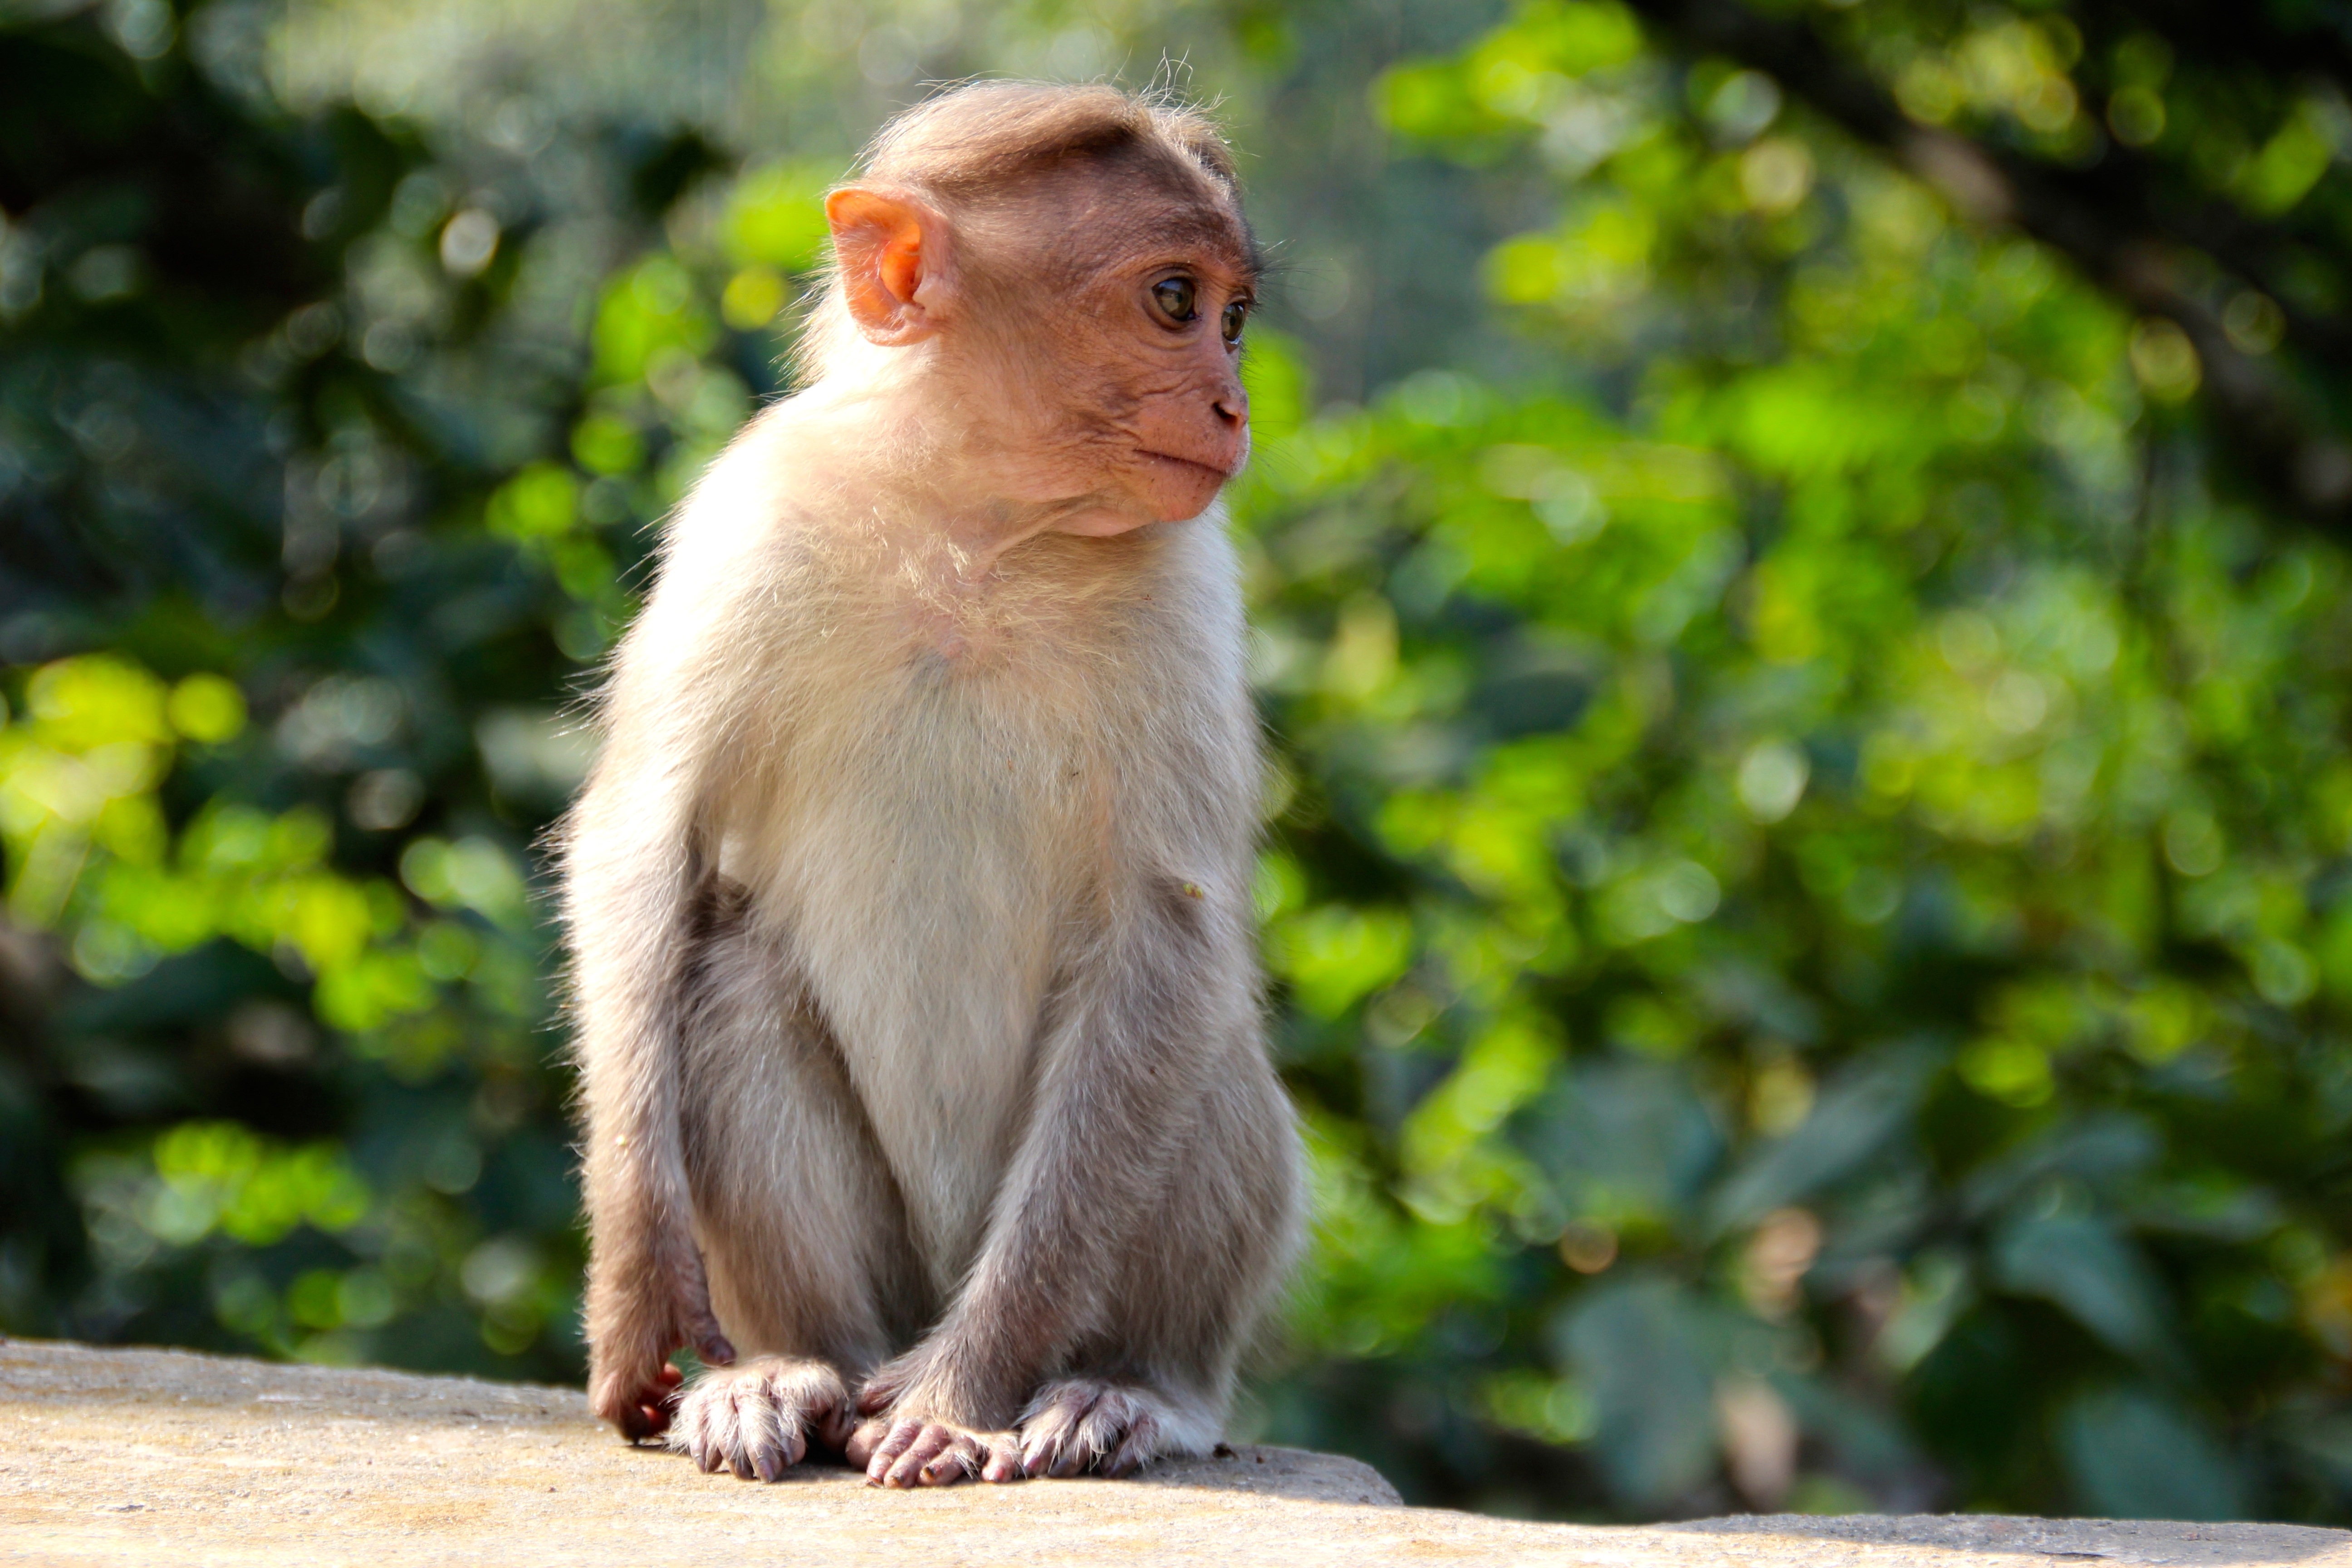
wildlife, africa, mammal, monkey, fauna, primate, vertebrate, macaque, kenya, old world monkey, makake, capuchin monkey, new world monkey, tufted capuchin, white headed capuchin